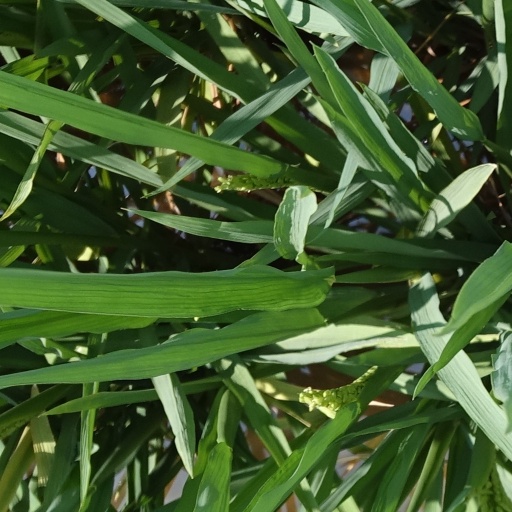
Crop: rice